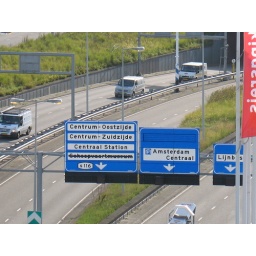
road sign taken from the top of the NEMO centre in amsterdam